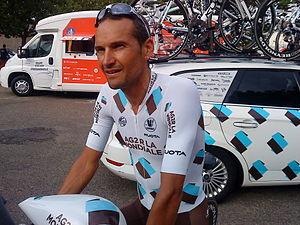
Cyril Dessel après l'arrivée du prologue du Tour de l'Ain 2010